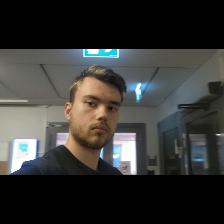
Label: Human